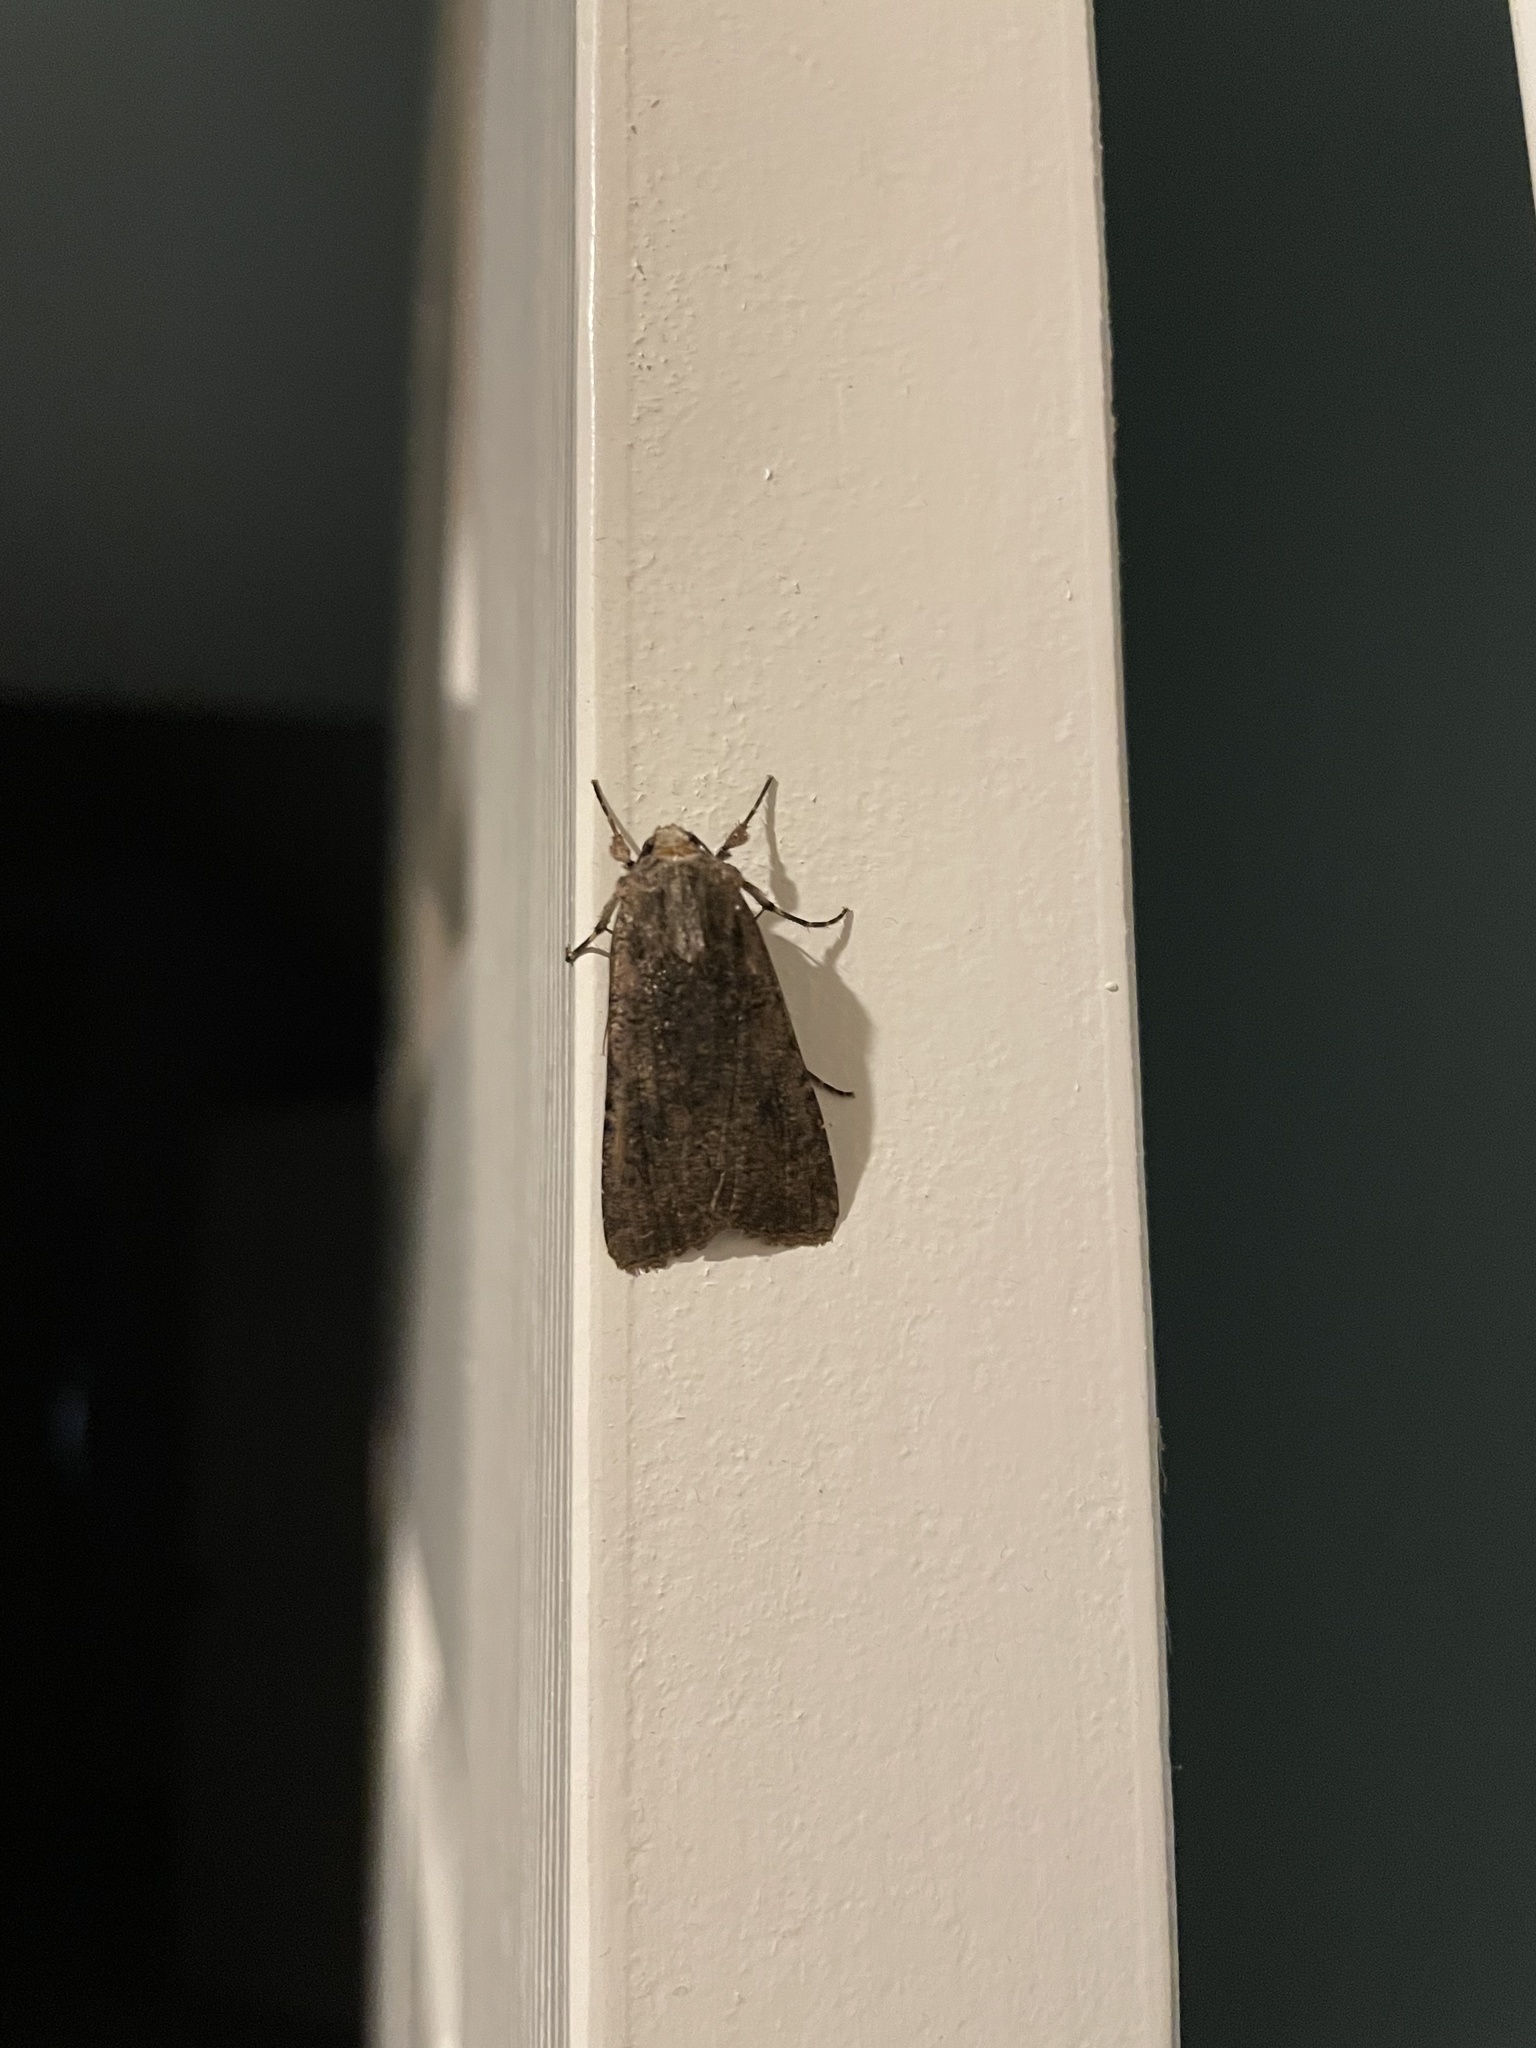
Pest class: cutworms